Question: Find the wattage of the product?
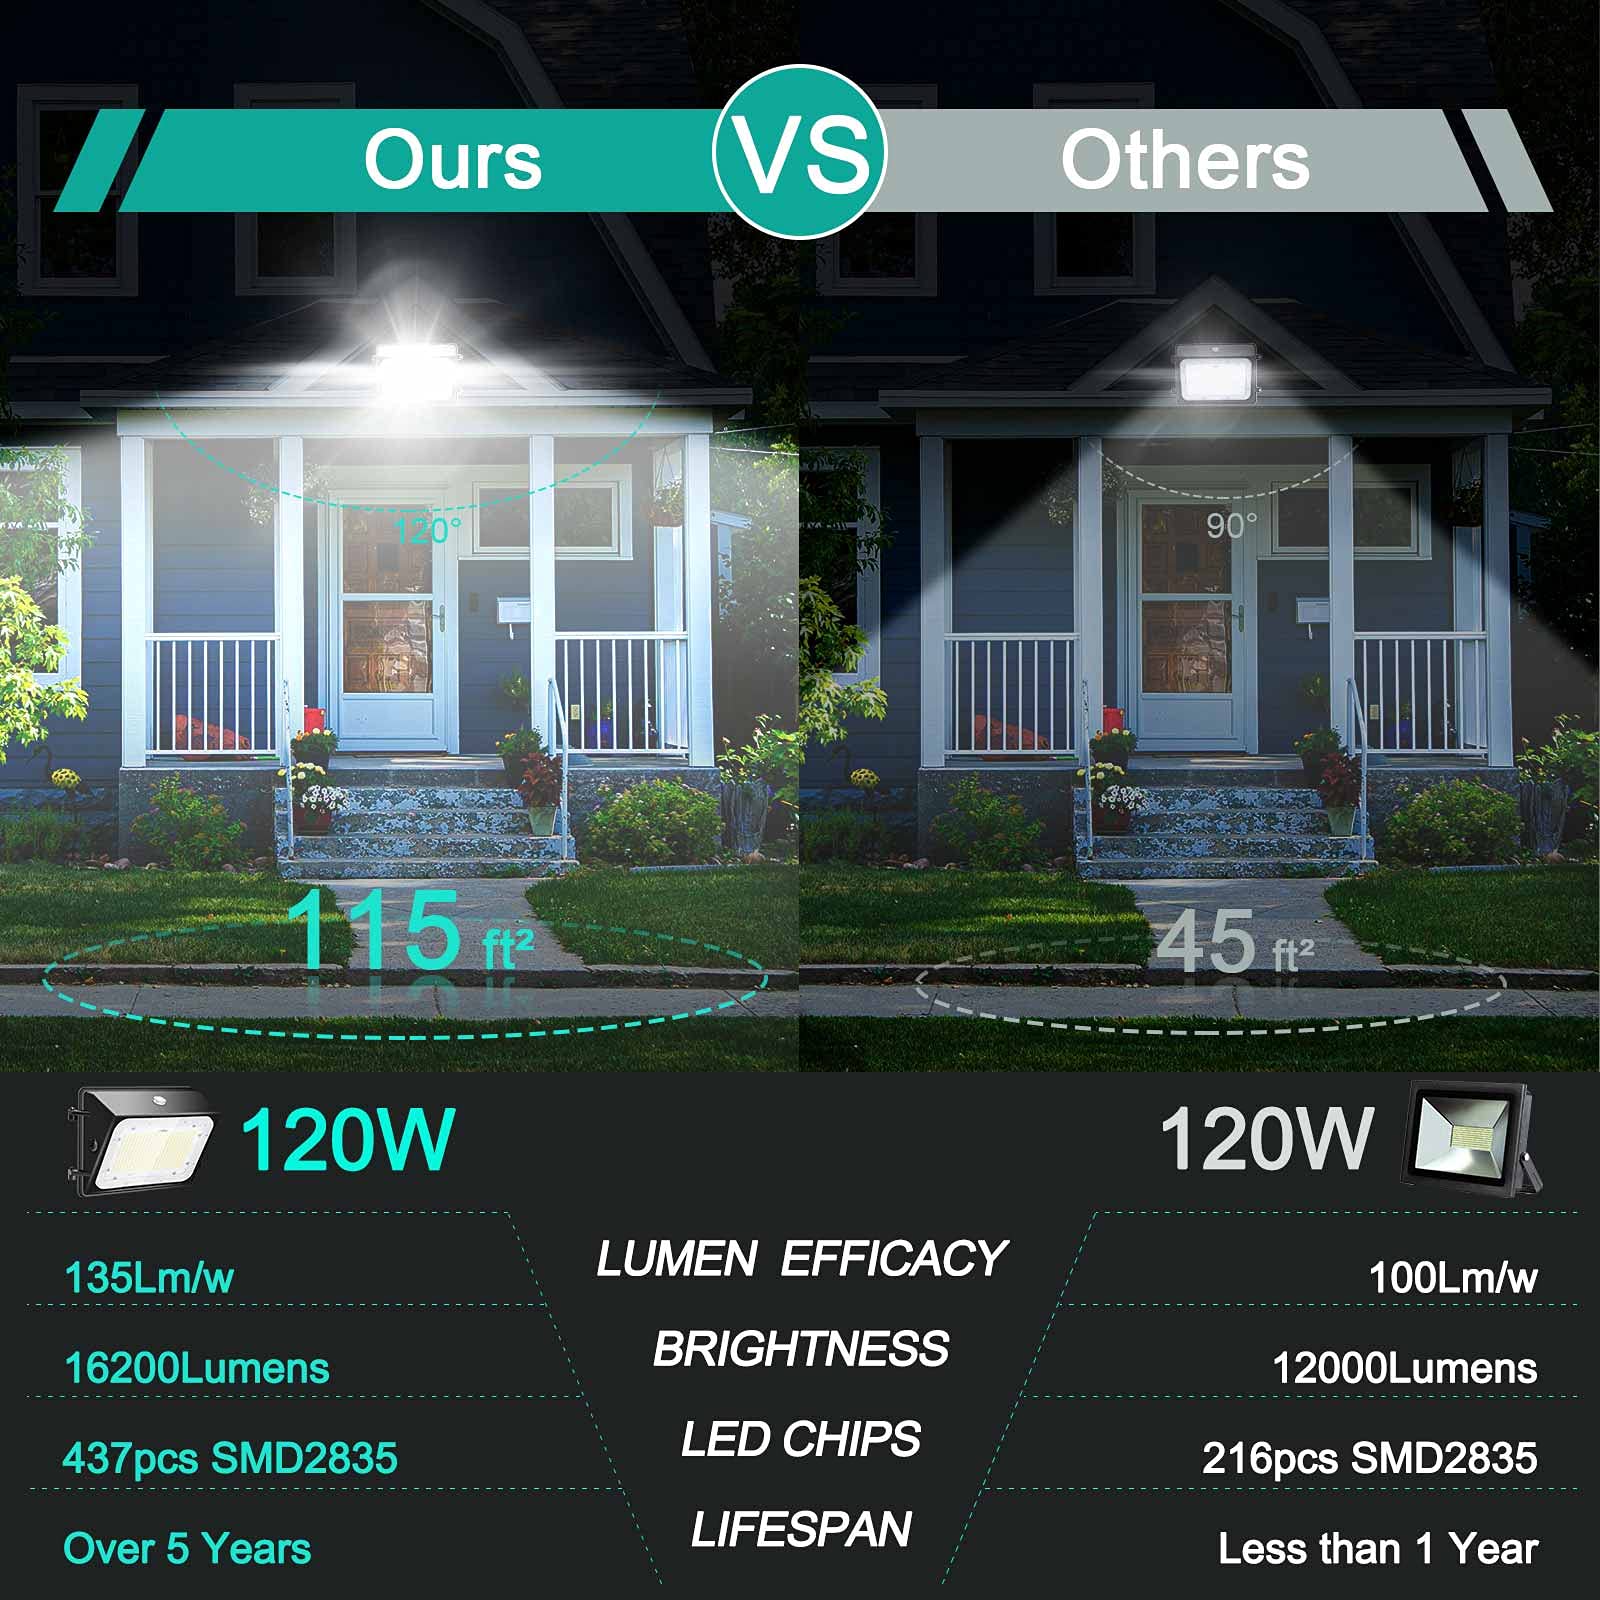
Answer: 120.0 watt